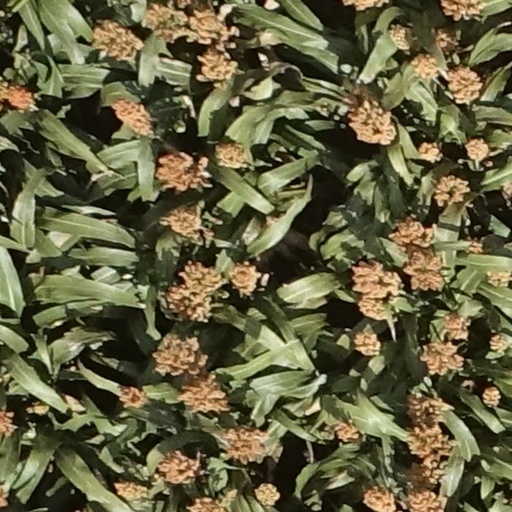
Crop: sorghum